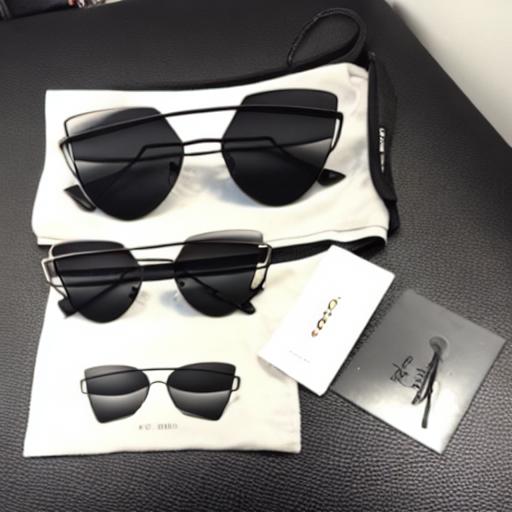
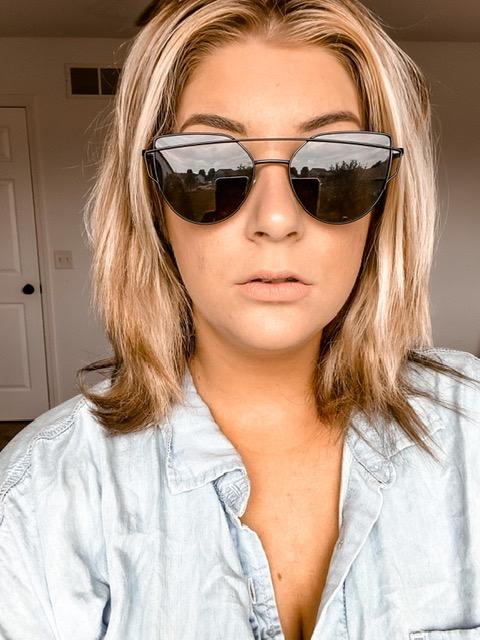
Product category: accessories_sunglasses
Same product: no